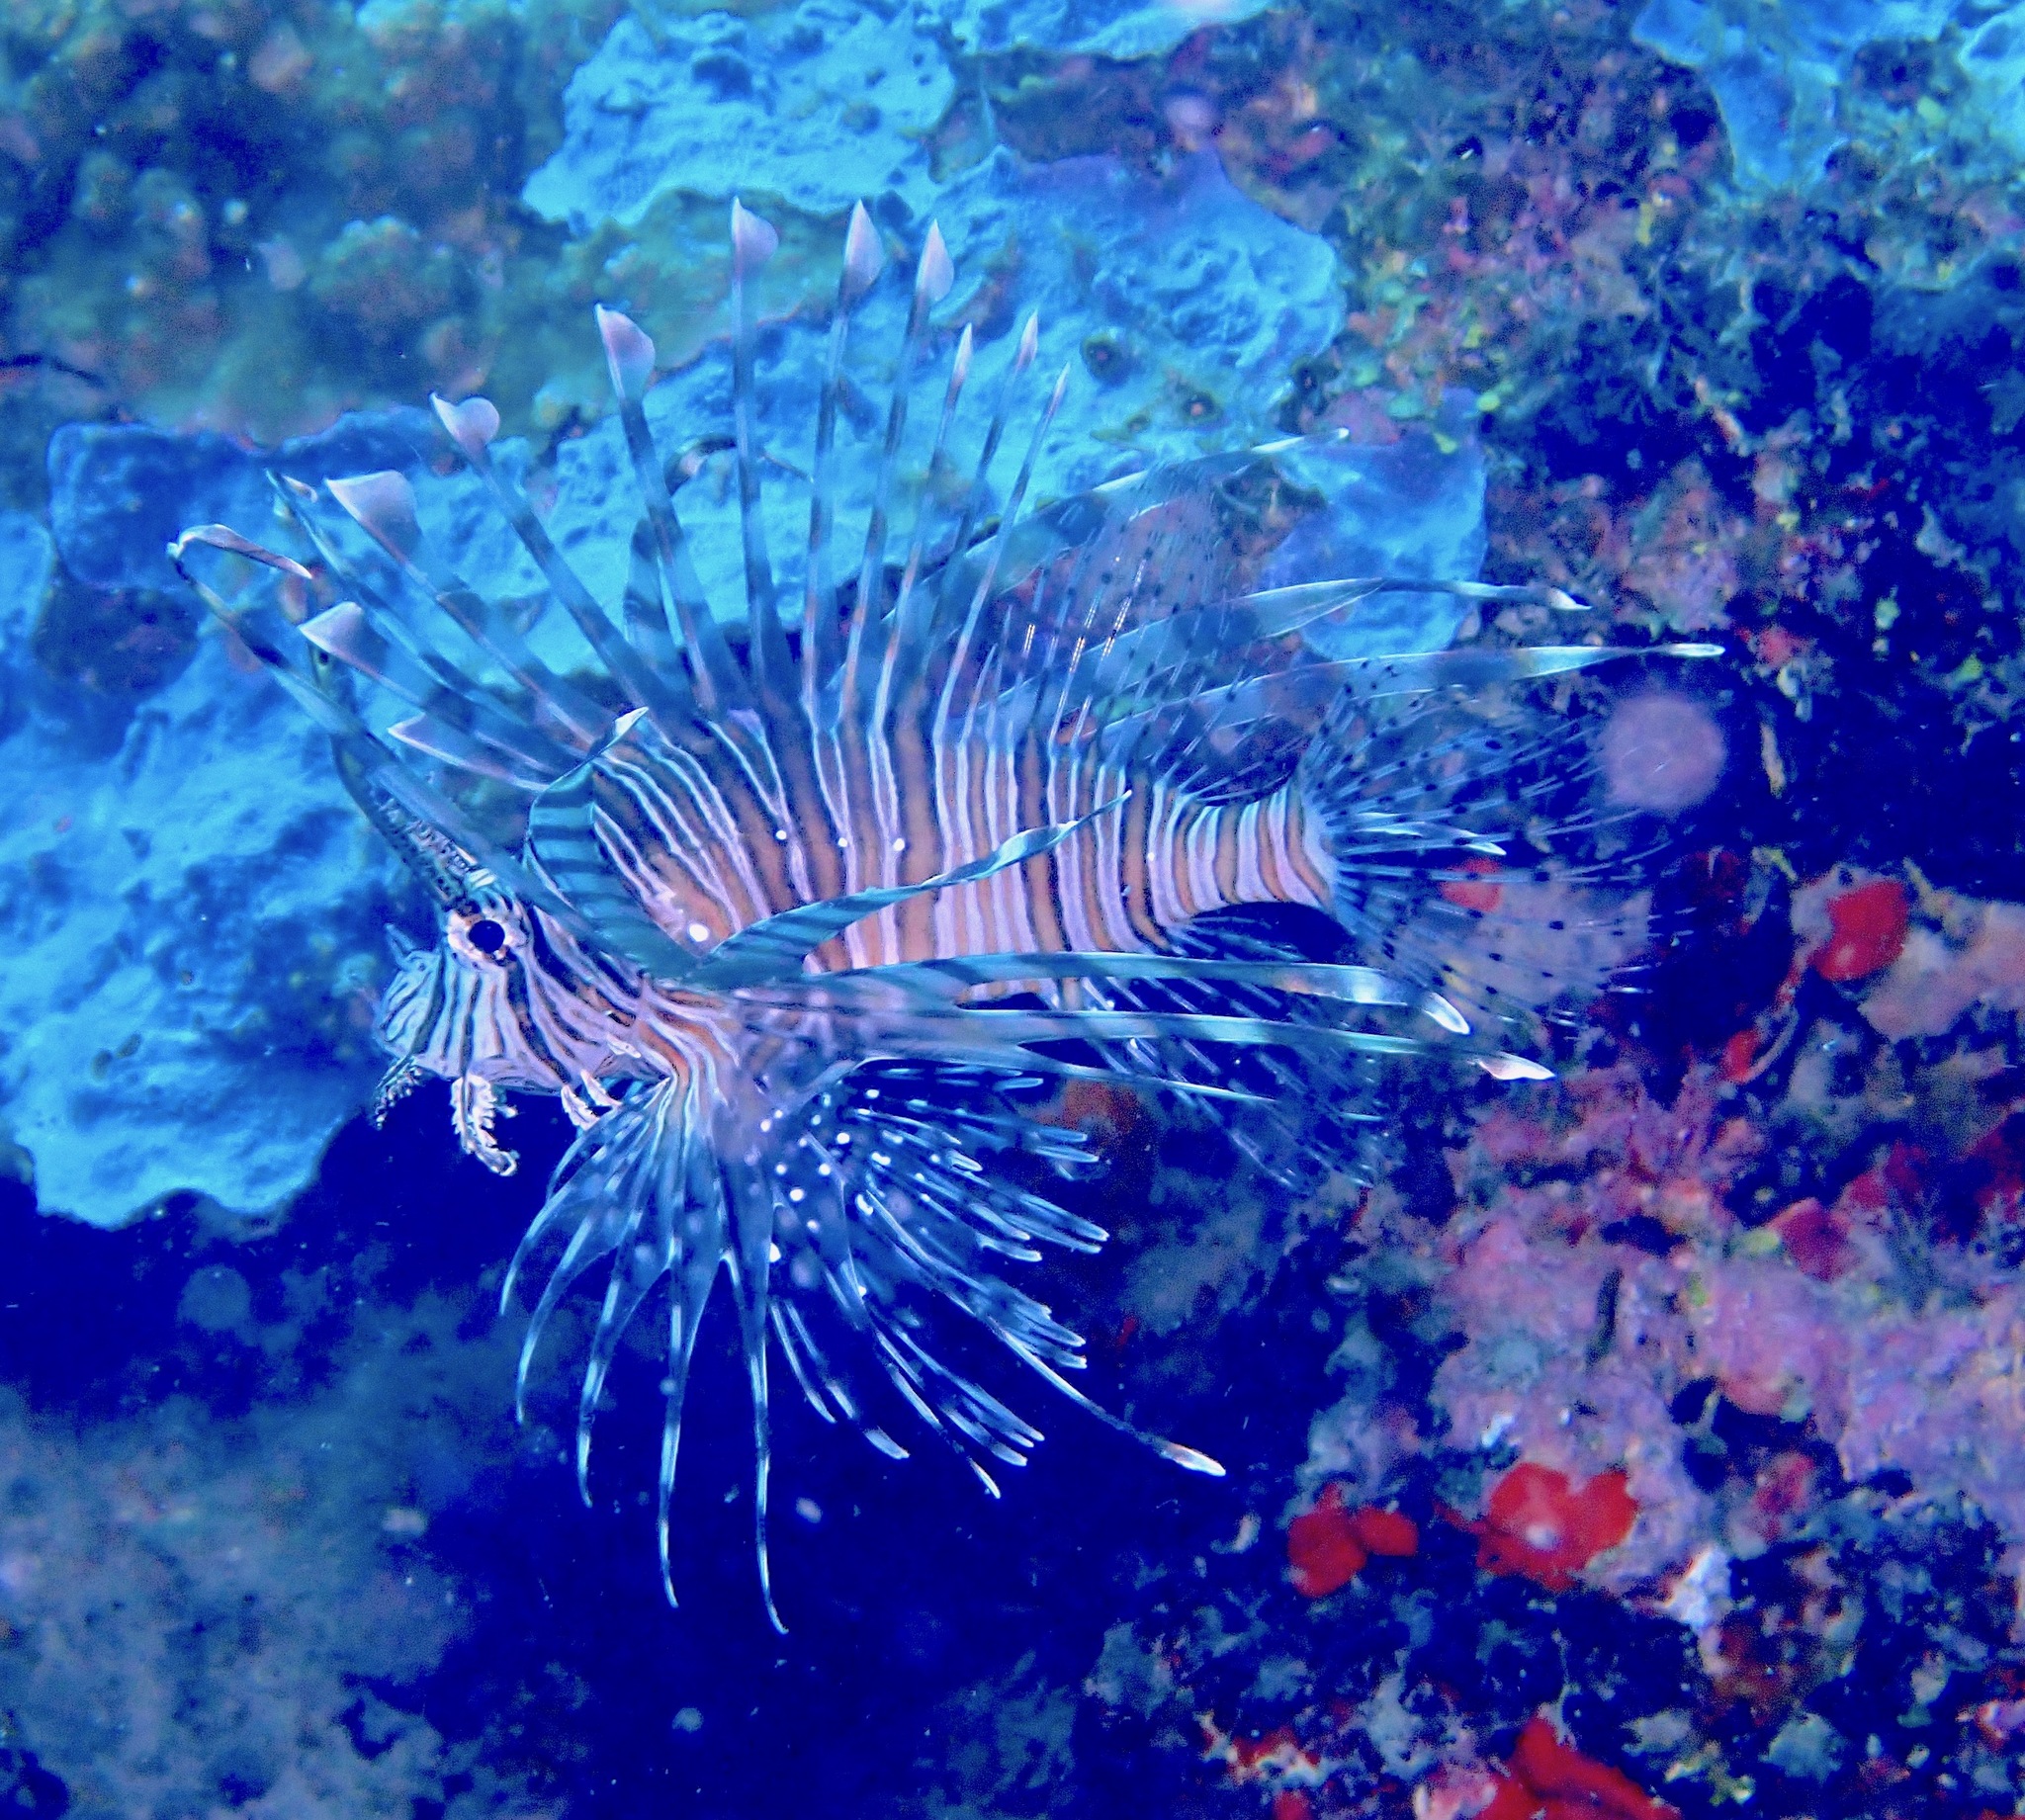
Pterois volitans (Red Lionfish)